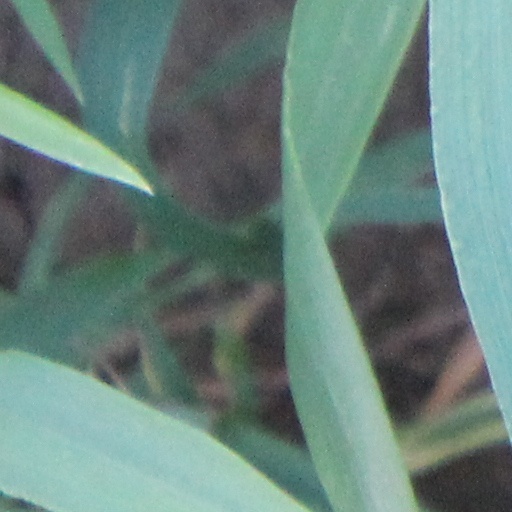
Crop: wheat